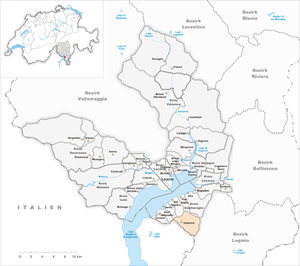
Indemini est une localité de Gambarogno et une ancienne commune suisse du canton du Tessin.